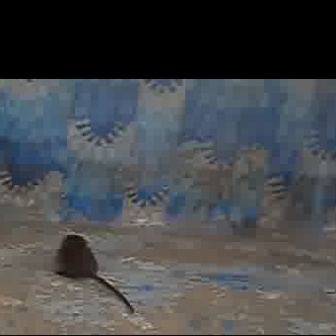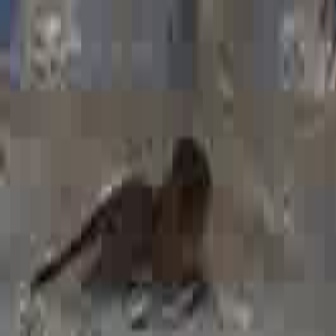
  Please identify the target specified by the bounding box [52,232,132,312] in the first image and locate it in the second image. Return the coordinates in [x_min,y_min,x_max,y_max] format.
Answer: [26,120,211,306]